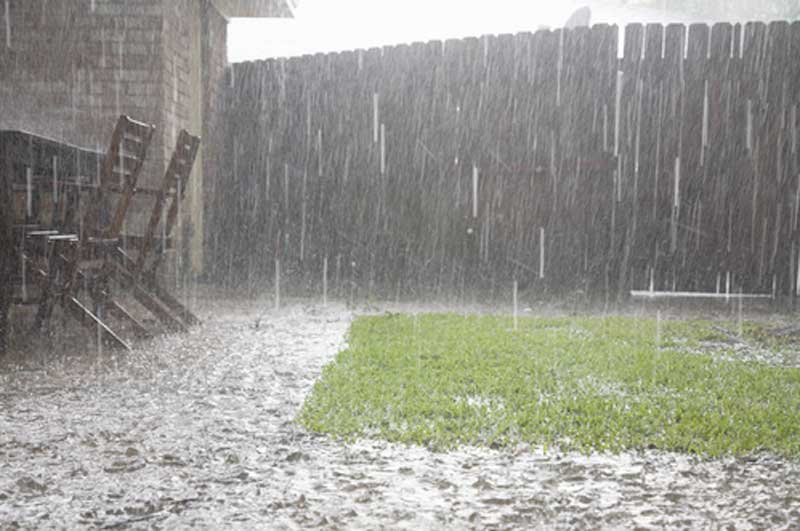
Weather: rain or strom